Mohenjo-daro

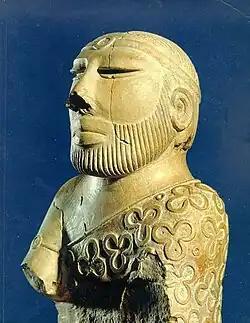
"The Priest-King", a seated stone sculpture at the National Museum, Karachi

Numerous objects found in excavation include seated and standing figures, copper and stone tools, carved seals, balance-scales and weights, gold and jasper jewellery, and children's toys. Many bronze and copper pieces, such as figurines and bowls, have been recovered from the site, showing that the inhabitants of Mohenjo-daro understood how to utilize the lost wax technique. The furnaces found at the site are believed to have been used for copperworks and melting the metals as opposed to smelting. There even seems to be an entire section of the city dedicated to shell-working, located in the northeastern part of the site. Some of the most prominent copperworks recovered from the site are the copper tablets which have examples of the untranslated Indus script and iconography. While the script has not been deciphered yet, many of the images on the tablets match another tablet and both hold the same caption in the Indus language, with the example given showing three tablets with the image of a mountain goat and the inscription on the back reading the same letters for the three tablets.